Plansee SE

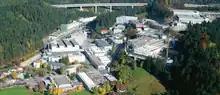
Plansee SE headquarters in Reutte, Austria

Plansee SE has 32 sites in 24 countries, of which 12 are also production sites located in Austria, Germany, Switzerland, Japan, United States, France, India, South Korea, China and Bulgaria.